Guldborgsundlisten

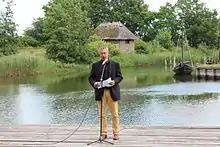
The party leader John Brædder was mayor of Guldborgsund Municipality from 2010 to 2021. Seen here at the Middlealdercentret in 2013.

Guldborgsundlisten's John Brædder has been mayor in the municipality from 2010 to 2021.